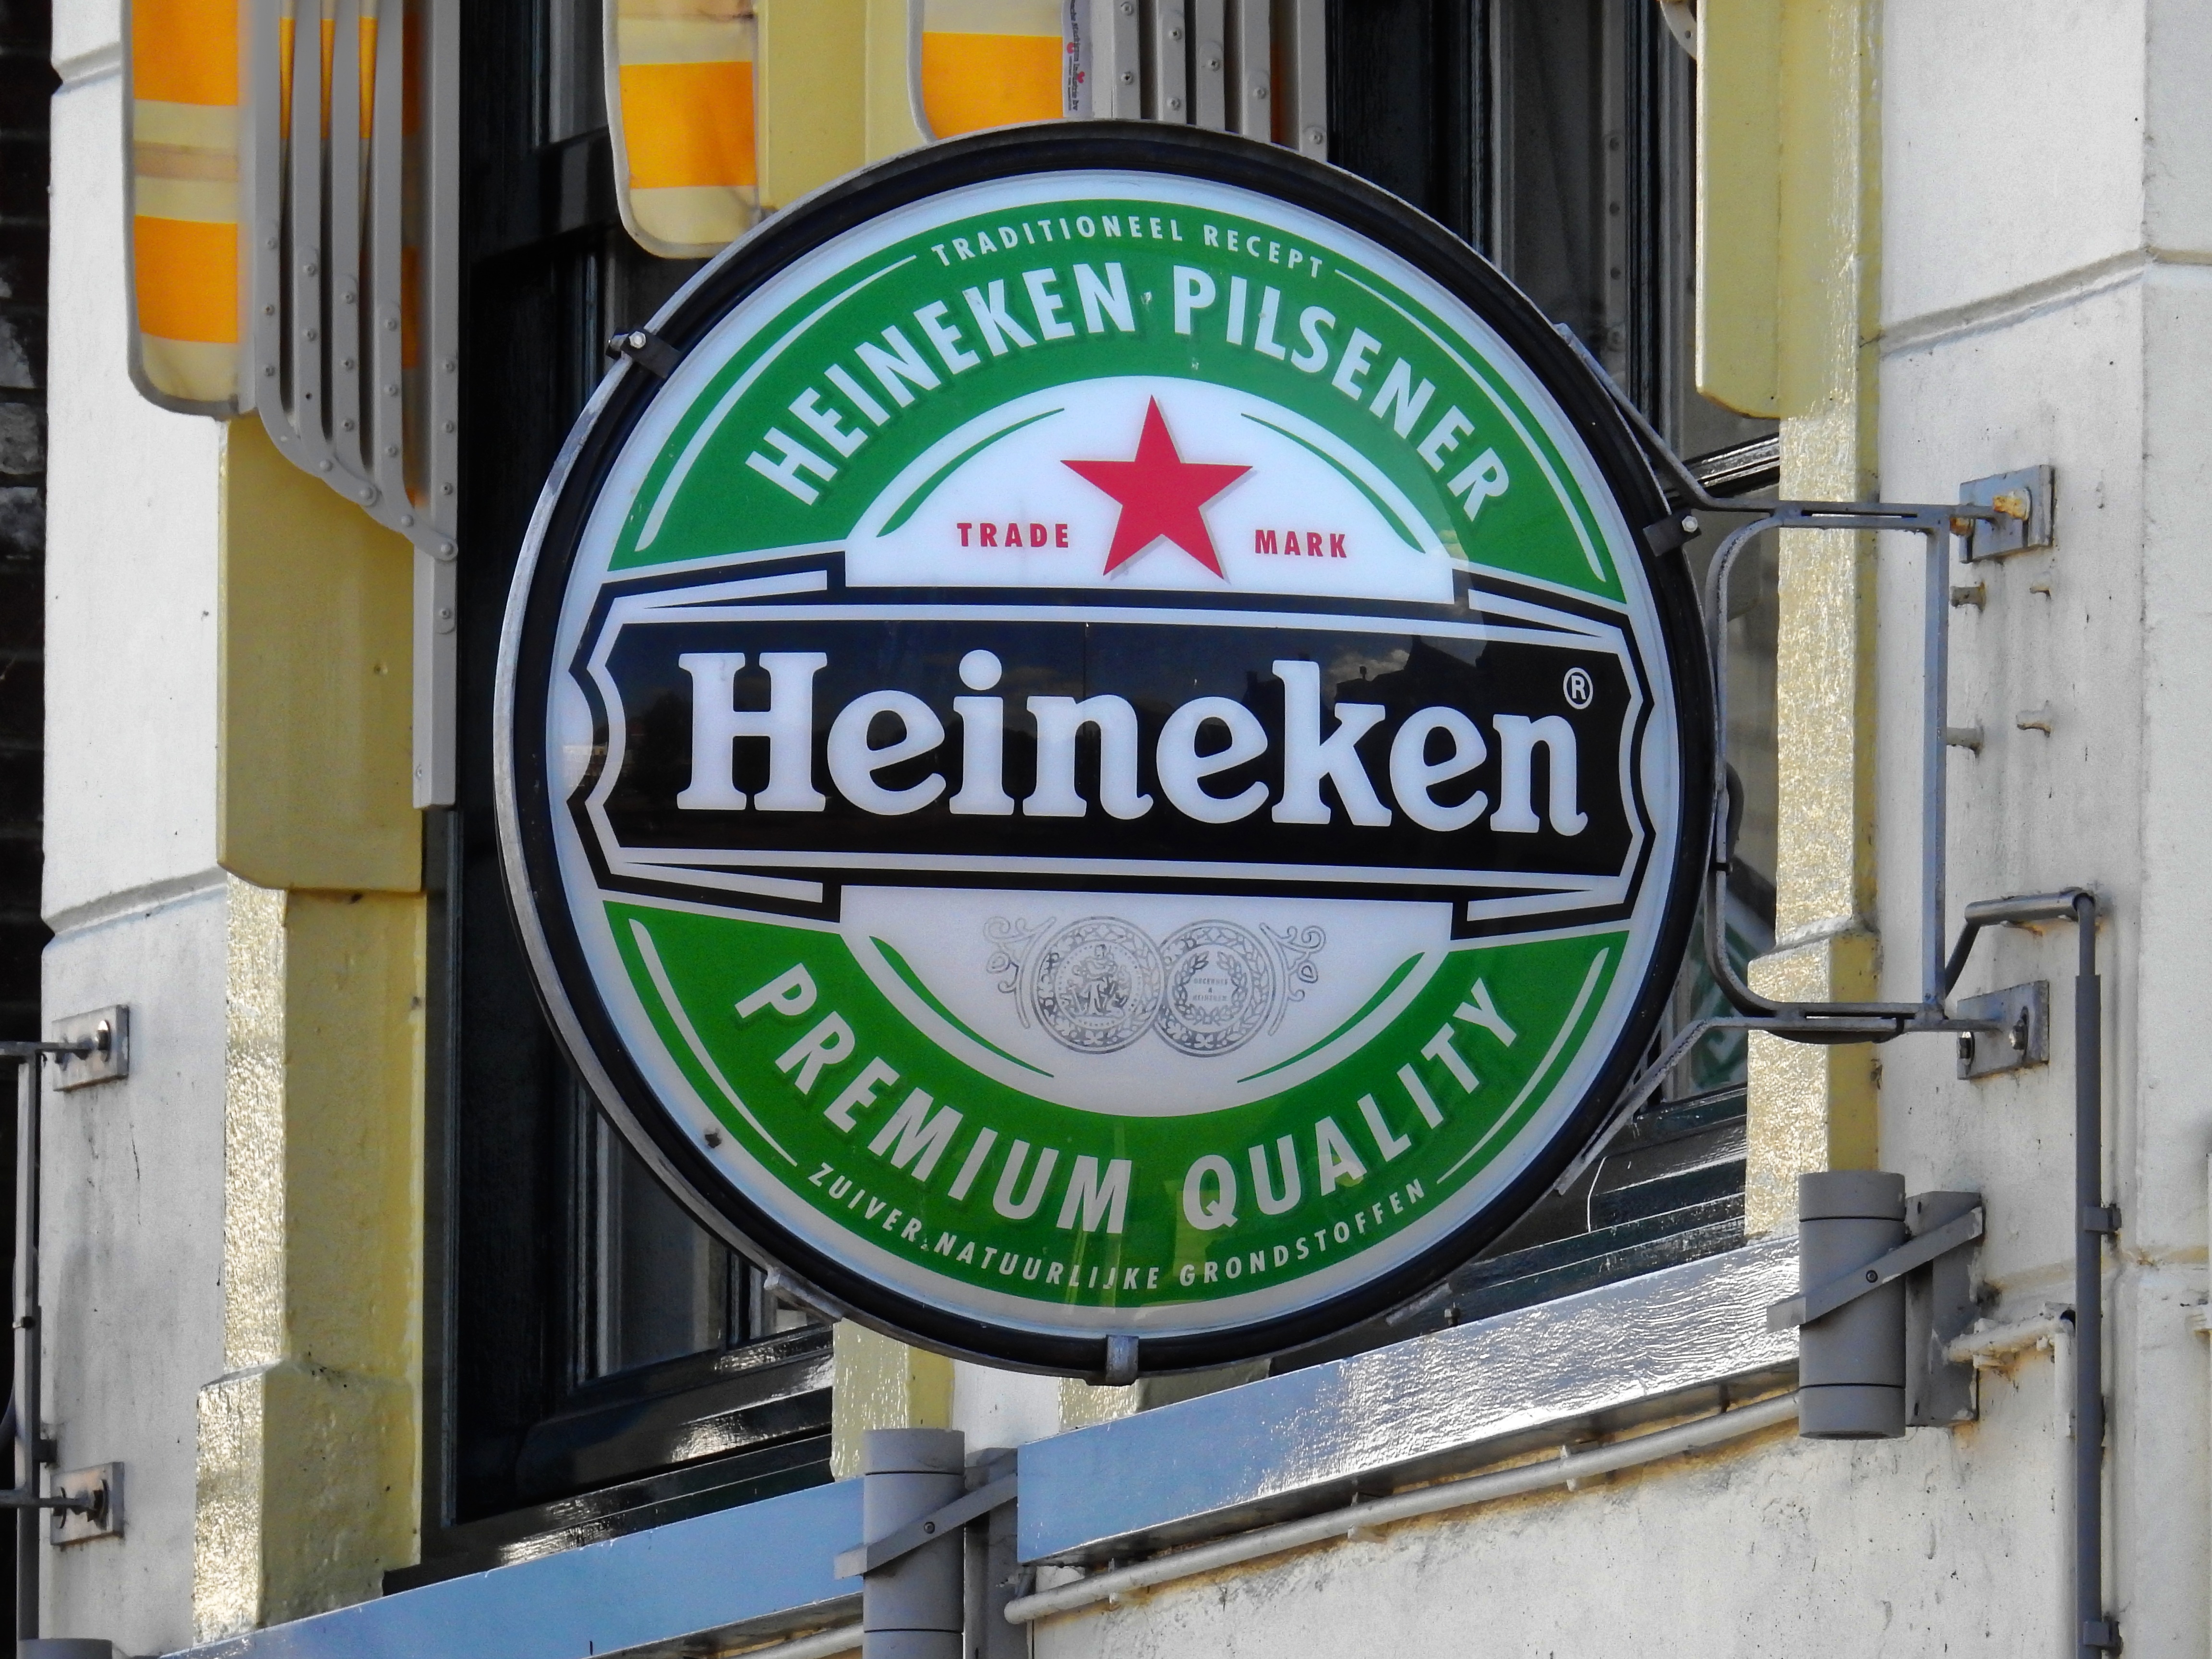
street, advertising, sign, drink, street sign, signage, beer, alcohol, holland, netherlands, advertisement, heineken, shield, traffic sign, advertising sign